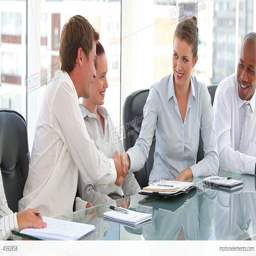
business group in an office with shaking hands